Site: brandenburg
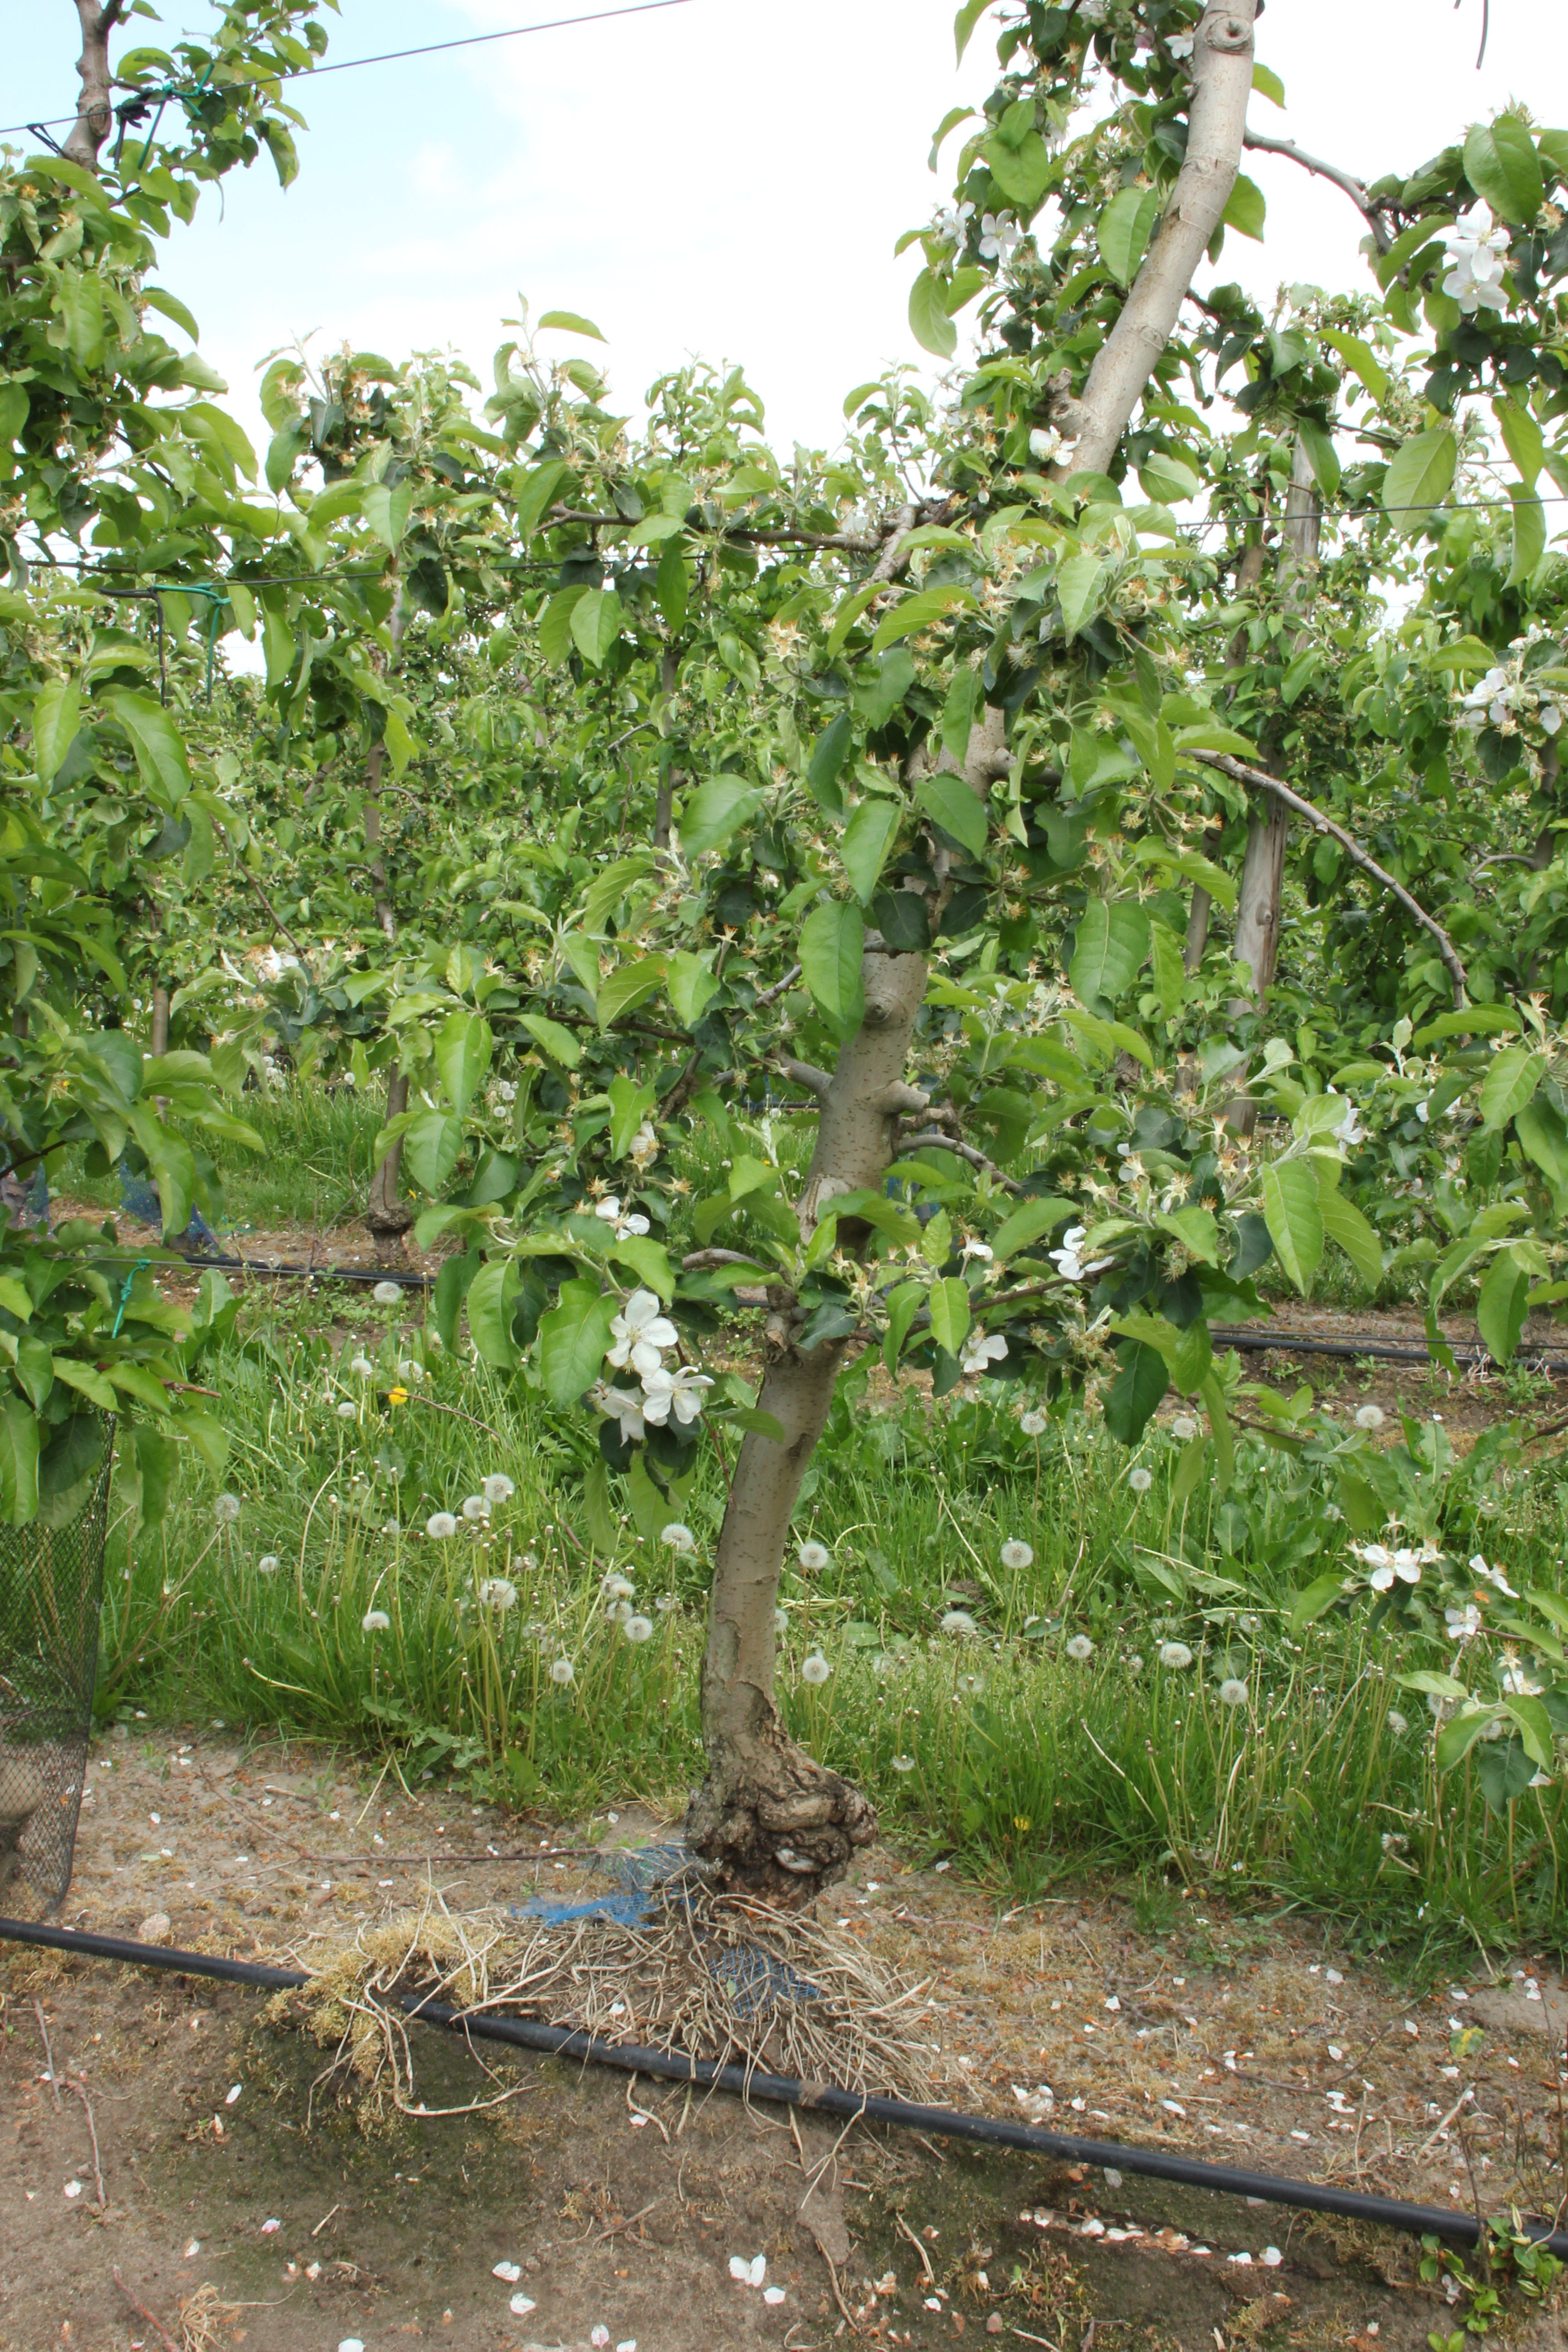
Growth stage (BBCH 67): Flowering